Horse

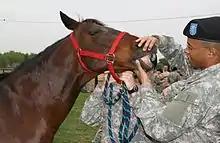
A young man in US military clothing examines the teeth of a bay (dark brown) horse, while another person in military work clothing, partially obscured, holds the horse. Several other people are partially visible in the background.

Horses have been used in warfare for most of recorded history. The first archaeological evidence of horses used in warfare dates to between 4000 and 3000 BCE, and the use of horses in warfare was widespread by the end of the Bronze Age. Although mechanization has largely replaced the horse as a weapon of war, horses are still seen today in limited military uses, mostly for ceremonial purposes, or for reconnaissance and transport activities in areas of rough terrain where motorized vehicles are ineffective. Horses have been used in the 21st century by the Janjaweed militias in the War in Darfur.